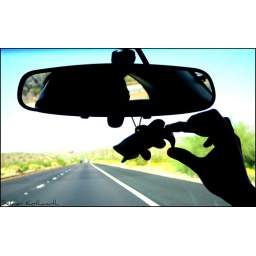
A plastic fish I got when I bought my car still hangs in there :)